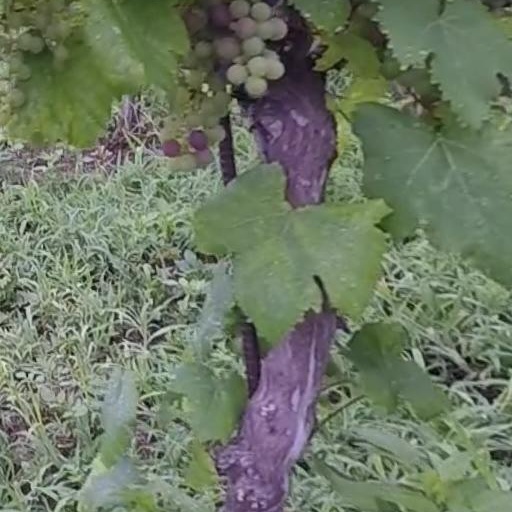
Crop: grape